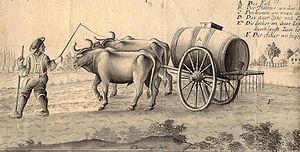
Le purin est un déchet liquide produit par les élevages de mammifères domestiques. Il est constitué principalement d'urines complétées éventuellement de la phase liquide s'écoulant d'un tas de fumier. Contrairement au lisier qui contient près de 10 % de matières sèches, le purin possède un maximum de 5% de matières solides, ce qui peut en faire un support adapté pour la macération de substances utilisées en agriculture biologique ou régénératrice. Il a cependant été régulièrement utilisé comme engrais et permet un apport de potassium non négligeable.